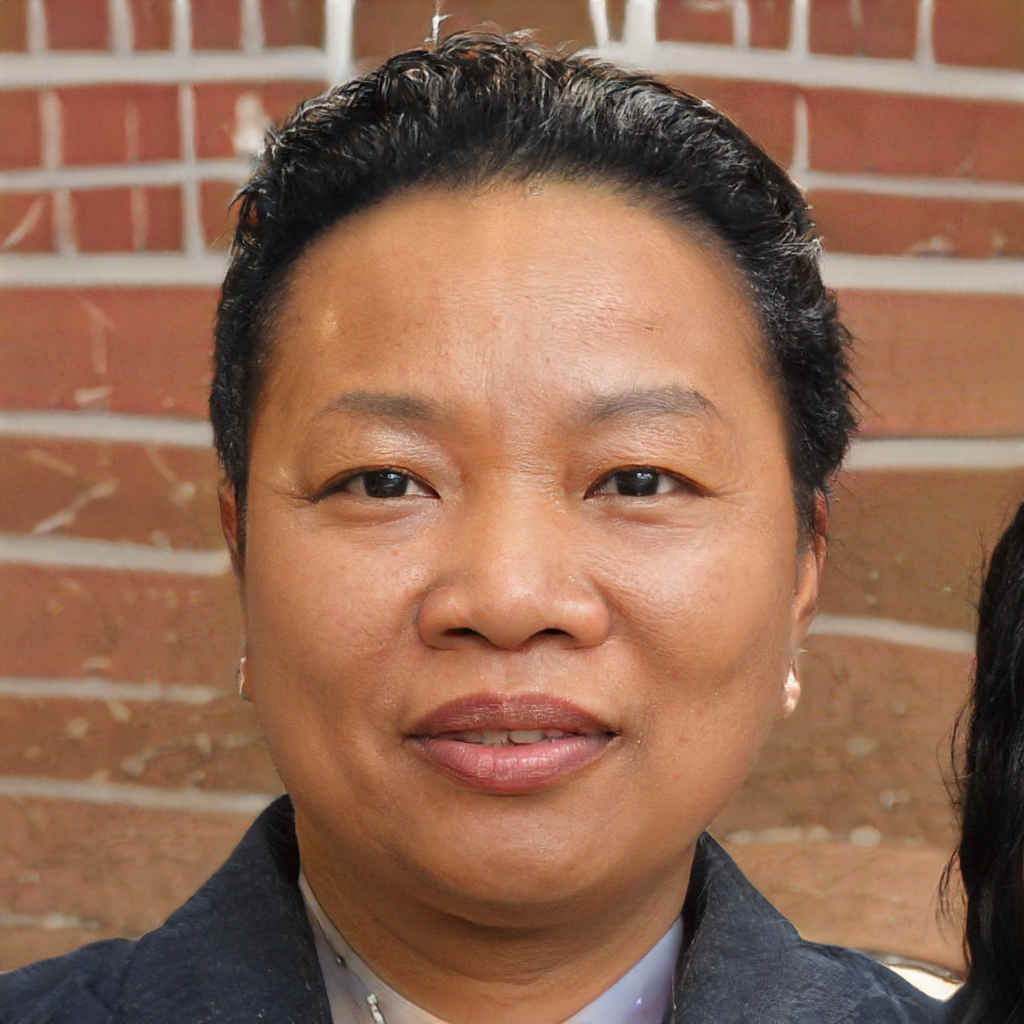
Label: No Watermark